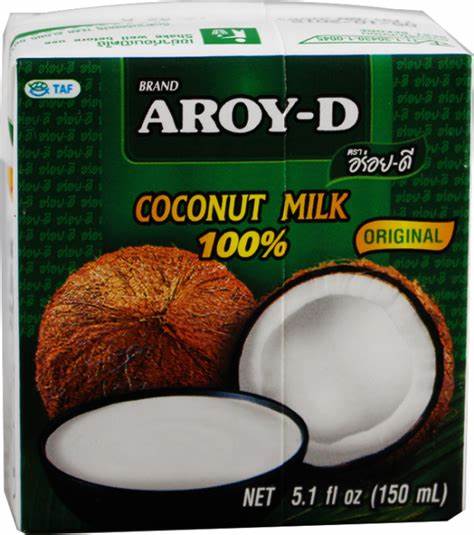
Waste category: cardboard